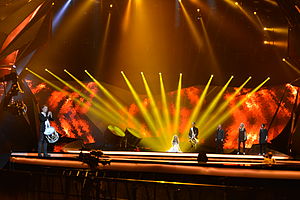
Only Teardrops / Dansk Melodi Grand Prix
Only Teardrops ved generalprøven til semifinalen i Malmø med Jacob Baagøe på fløjte til venstre, Emmelie de Forest i lysenes fokus, den anden trommeslager og de tre korsangere til højre.
"""Only Teardrops"" er en sang sunget af den danske sangerinde Emmelie de Forest fra hendes debutalbum af samme navn. Sangen vandt Dansk Melodi Grand Prix 2013 og blev dermed udvalgt til at repræsentere Danmark ved Eurovision Song Contest 2013 i Malmø, hvor sangen vandt med 281 point. Sangen er skrevet af Lise Cabble, Julia Fabrin Jakobsen og Thomas Stengaard. Den er produceret af Frederik Thaae."